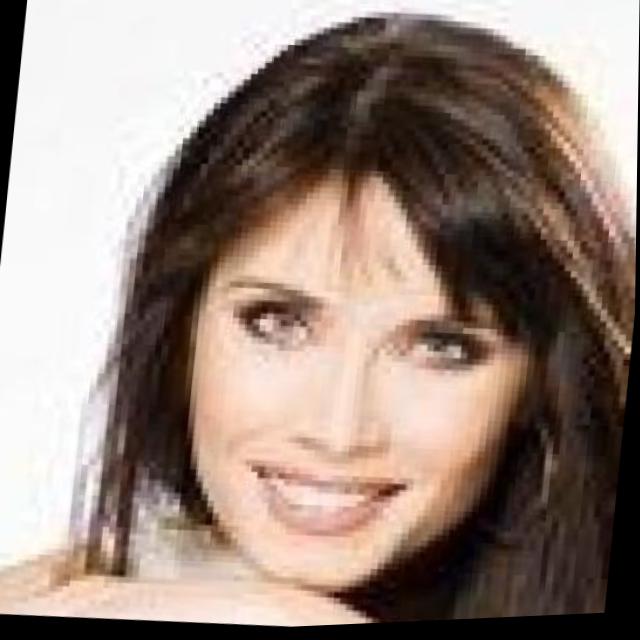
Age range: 21-44